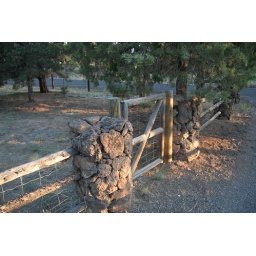
I am fascinated by the fence posts made of a tube of chicken wire and volcanic rock.